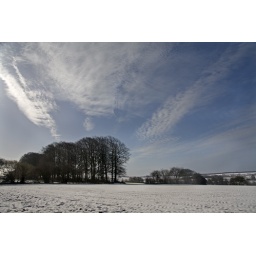
Lovely sky this morning before the heavy cloud came in again.